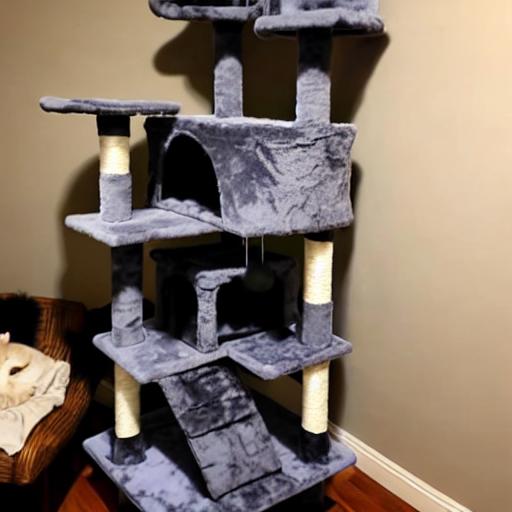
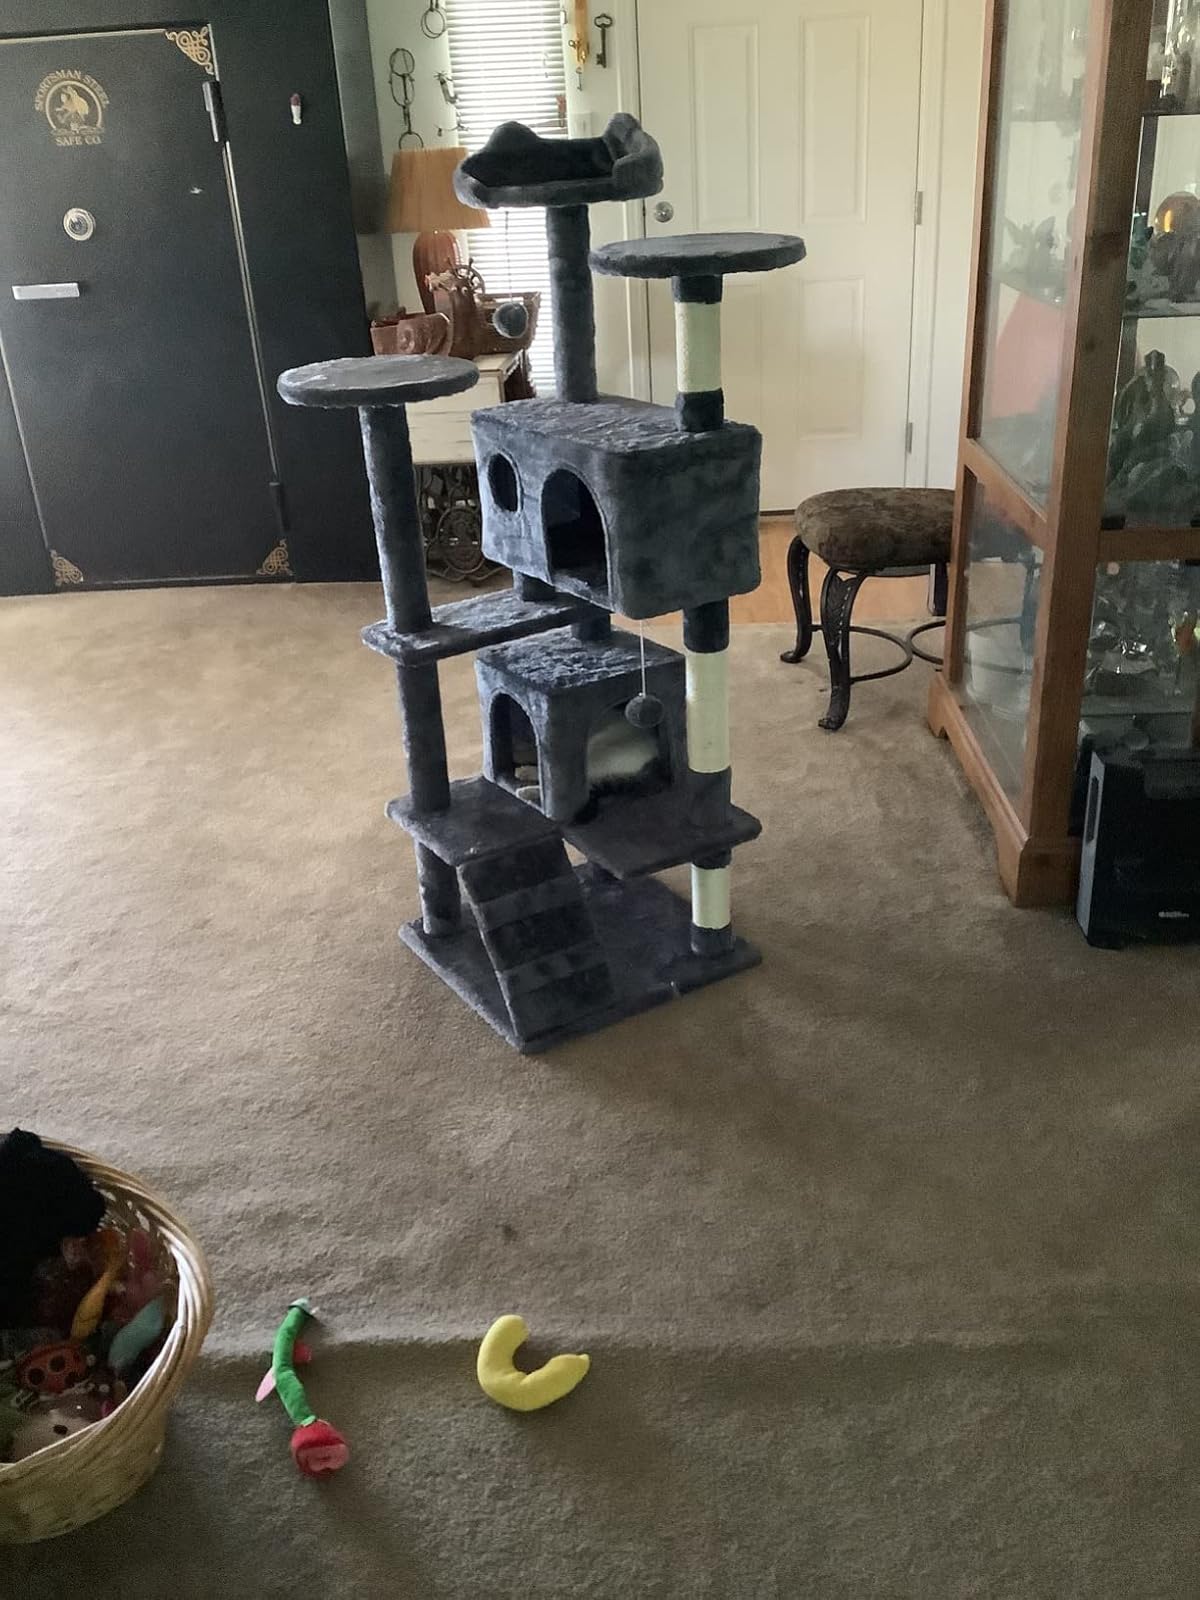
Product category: items_cat tree
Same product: no